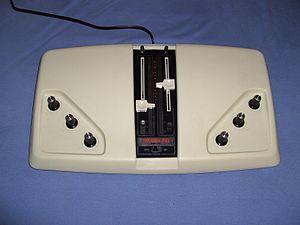
Les différentes versions de la Magnavox Odyssey sont une série de consoles de jeux vidéo, commercialisées par la société Magnavox puis Philips de 1972 à 1978. La gamme comprend la console originale Magnavox Odyssey de Magnavox, puis la série de consoles dédiées Magnavox Odyssey dérivées de l'originale, et commercialisées par Magnavox et Philips. La console Magnavox Odyssey² ou Videopac est également commercialisée en 1978.